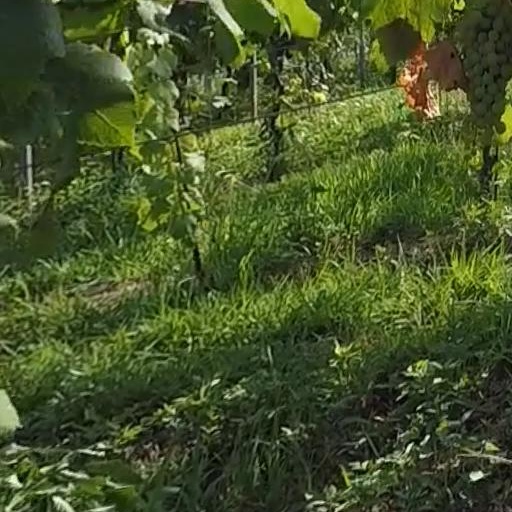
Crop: grape